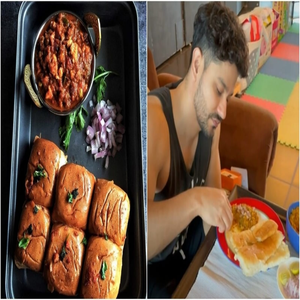
Dish: pavbhaji